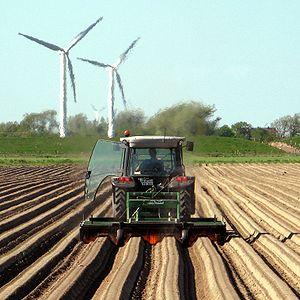
Le désherbage est la pratique qui consiste à limiter le développement des adventices, ou mauvaises herbes, pour réduire leur nuisibilité sur les plantes cultivées. Il peut se réaliser de deux manières différentes :
La viticulture est l'activité agricole consistant à cultiver une certaine variété de vigne produisant un fruit pour la consommation humaine : le raisin. Les vignes cultivées en viticulture sont des cultivars de sous-espèces du genre Vitis dénommés cépages.
Le désherbage thermique, ou pyrodésherbage, est une technique de désherbage qui fait appel à la chaleur pour tuer les plantes indésirables par choc thermique. Cette technique fait partie des méthodes de lutte physique en protection des cultures. Elle permet de réduire ou d'éviter le recours aux herbicides.